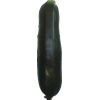
Label: Zucchini dark 1